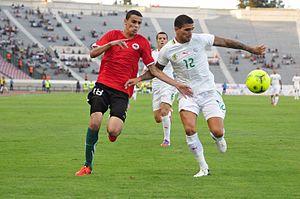
Match opposant la Libye à l'Algérie dans la ville de Casablanca au Maroc.
L'équipe de Libye de football, surnommée les Chevaliers de la Méditerranée, est constituée par une sélection des meilleurs joueurs libyens sous l'égide de la Fédération de Libye de football. Elle dispute principalement ses rencontres dans le stade du 11 Juin à Tripoli et dans celui du 28 mars à Benghazi.